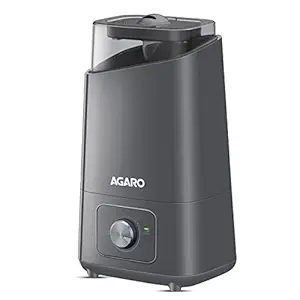
AGARO Glory Cool Mist Ultrasonic Humidifier
Category: Home&Kitchen
Price: 3290 (list price: 5799)
Rating: 4.3 (168 ratings)
About this product: Works on ultrasonic technology to humidify the room for skin hydration, assist for sound sleep, effortless breathing.|4.5 Litres large capacity water tank moisturises the air up to 15 hours and enables a cool and fresh atmosphere. Comes with a handle at the side of the filling inlet for easy handling of the product while filling with water.|Comes with a top handle for easy removing of top half of the product|Suitable for up to 20 sq meters/215 sq ft room area such as large room, baby room, living room, office|Comes with removable ceramic ball filter to prevent water scalding and remove impurities from the water in the humidifier to give a clean moisture in your room|Comes with a dial control knob which can be adjusted to control the mist output for an ideal humidity level as per your requirement with max 300 ml/hr|Comes with filter for filtering out the dust